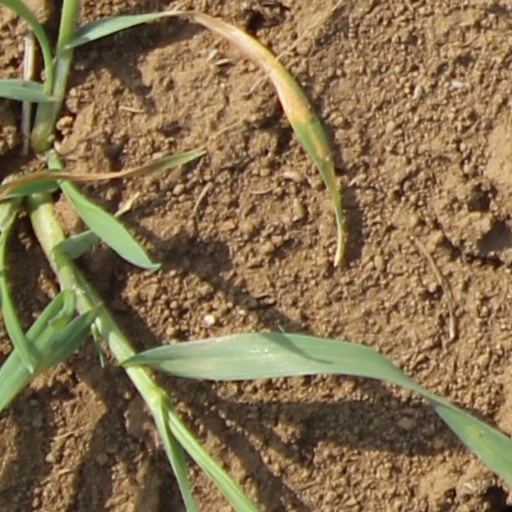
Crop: wheat